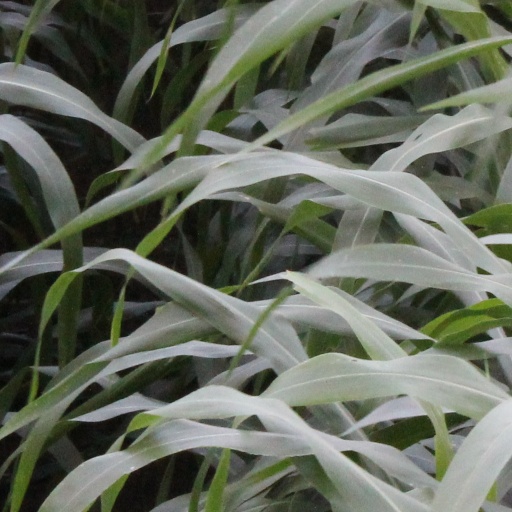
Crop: sorghum